Carl Harvey

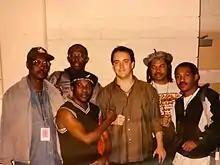
Toots and the Maytals with Dave Matthews when performing together in 1998

Harvey was born in Jamaica and emigrated to Toronto, Ontario, Canada with his family at an early age. He began playing guitar aged 13 and also played the tuba at school.